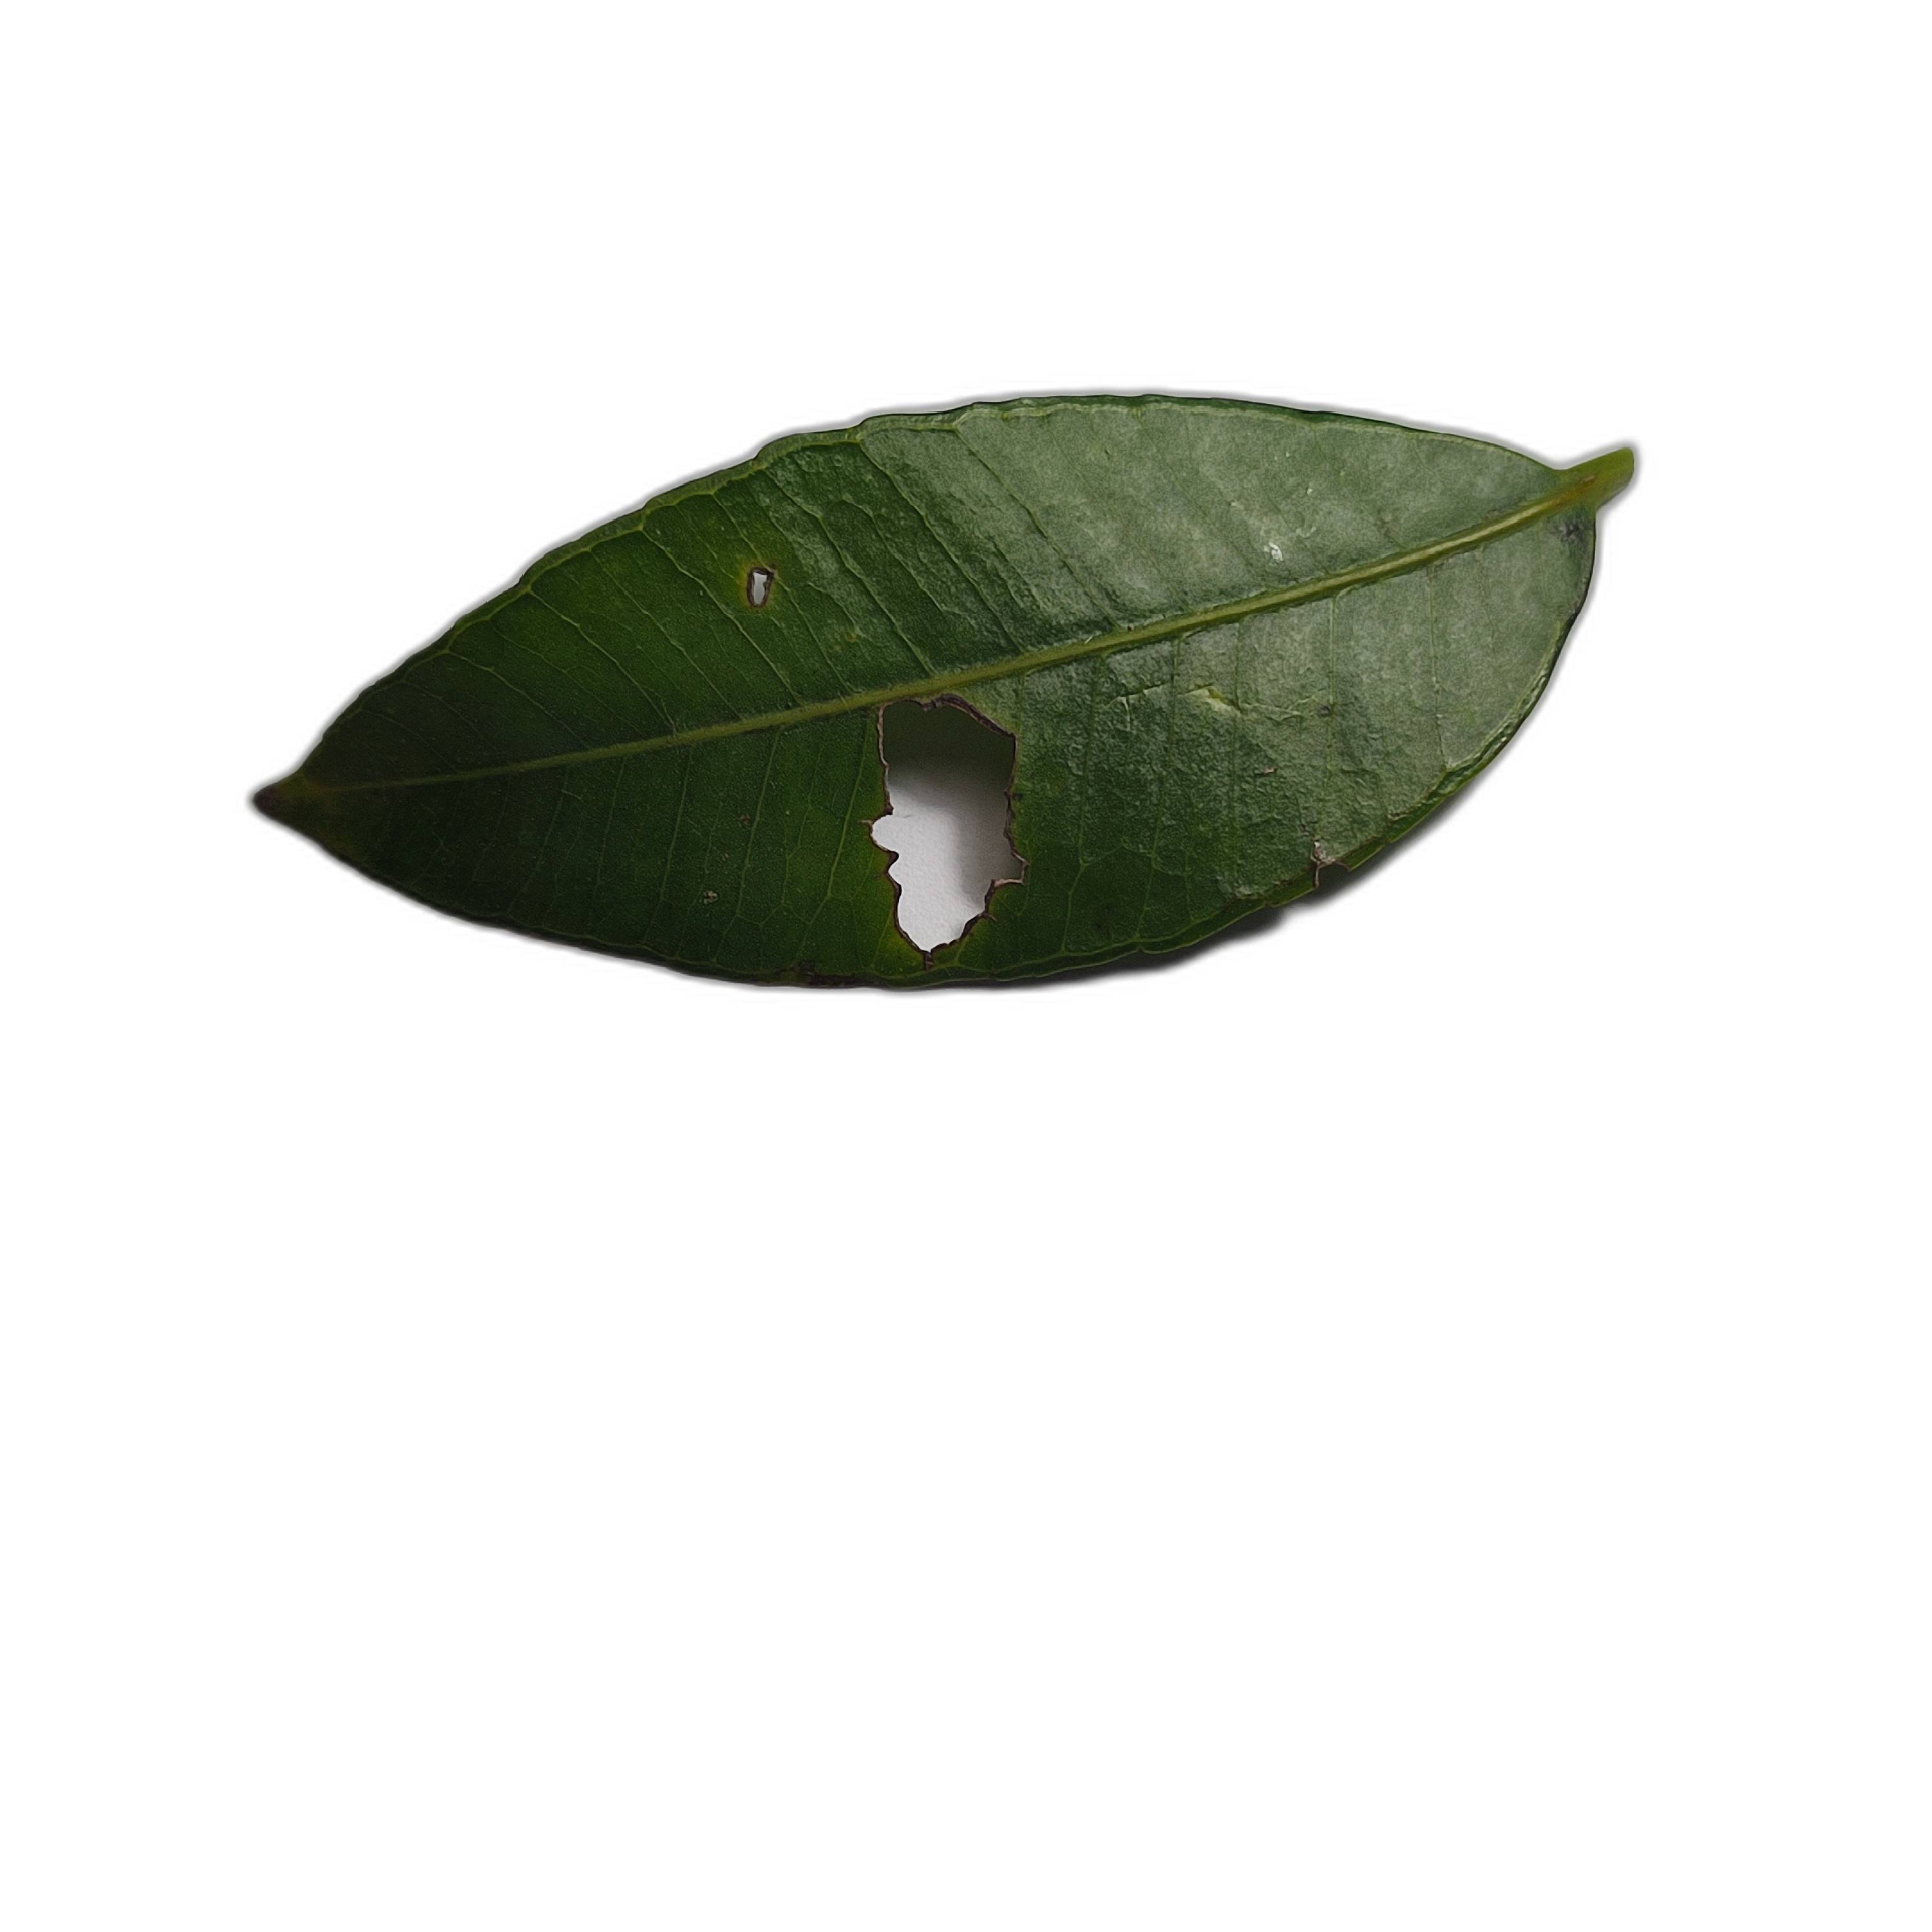
Label: not_healthy